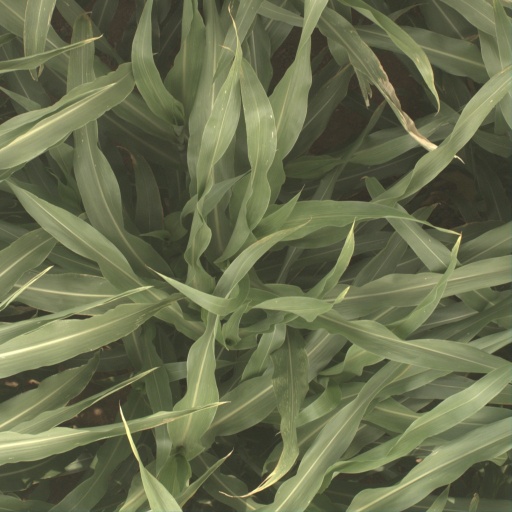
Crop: sorghum